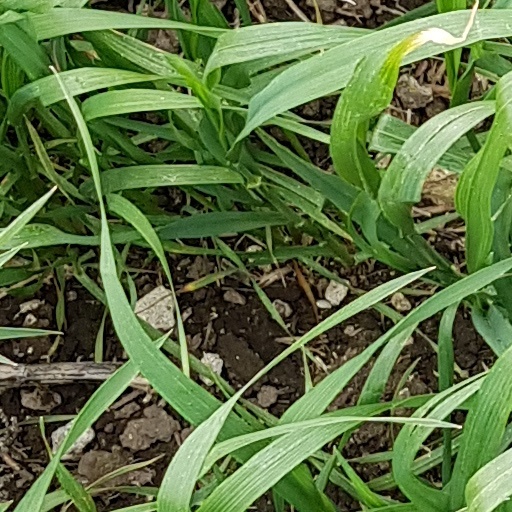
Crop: wheat